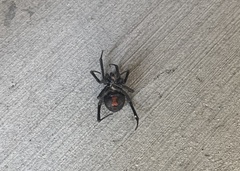
Species: Lactrodectus_hesperus